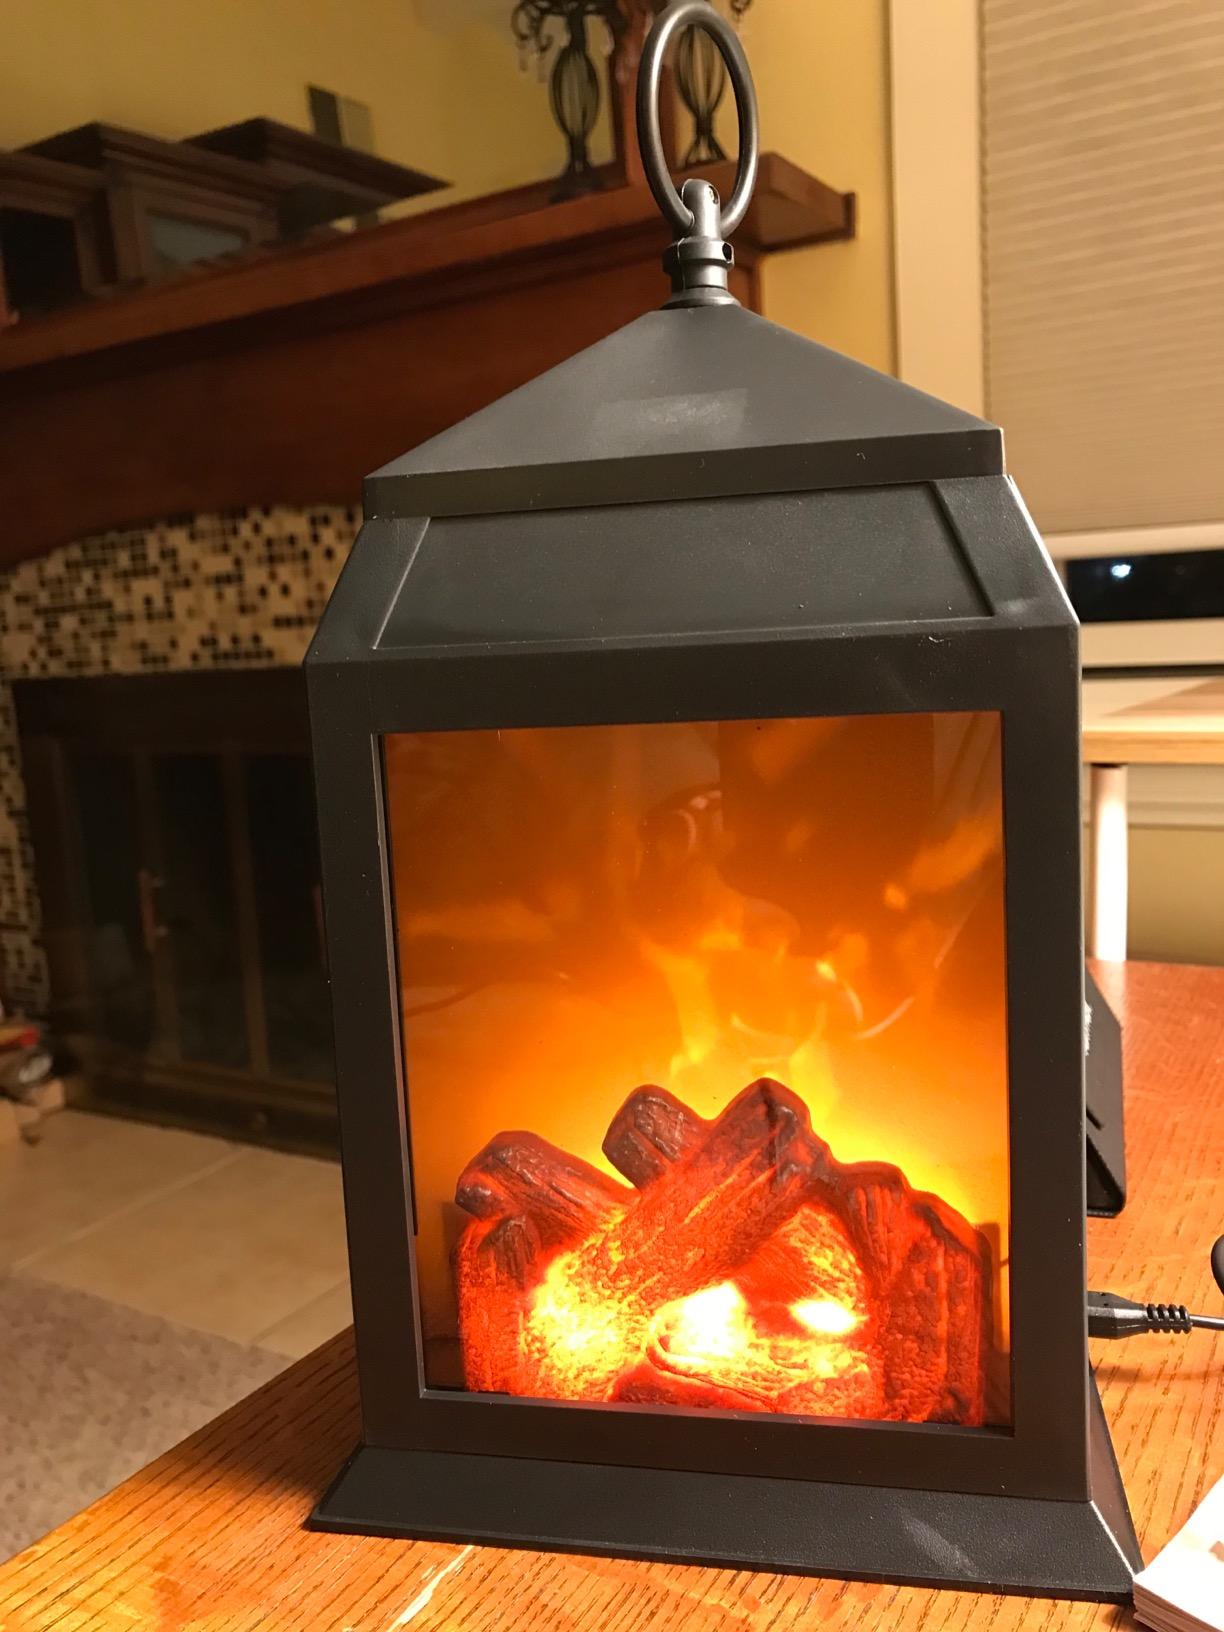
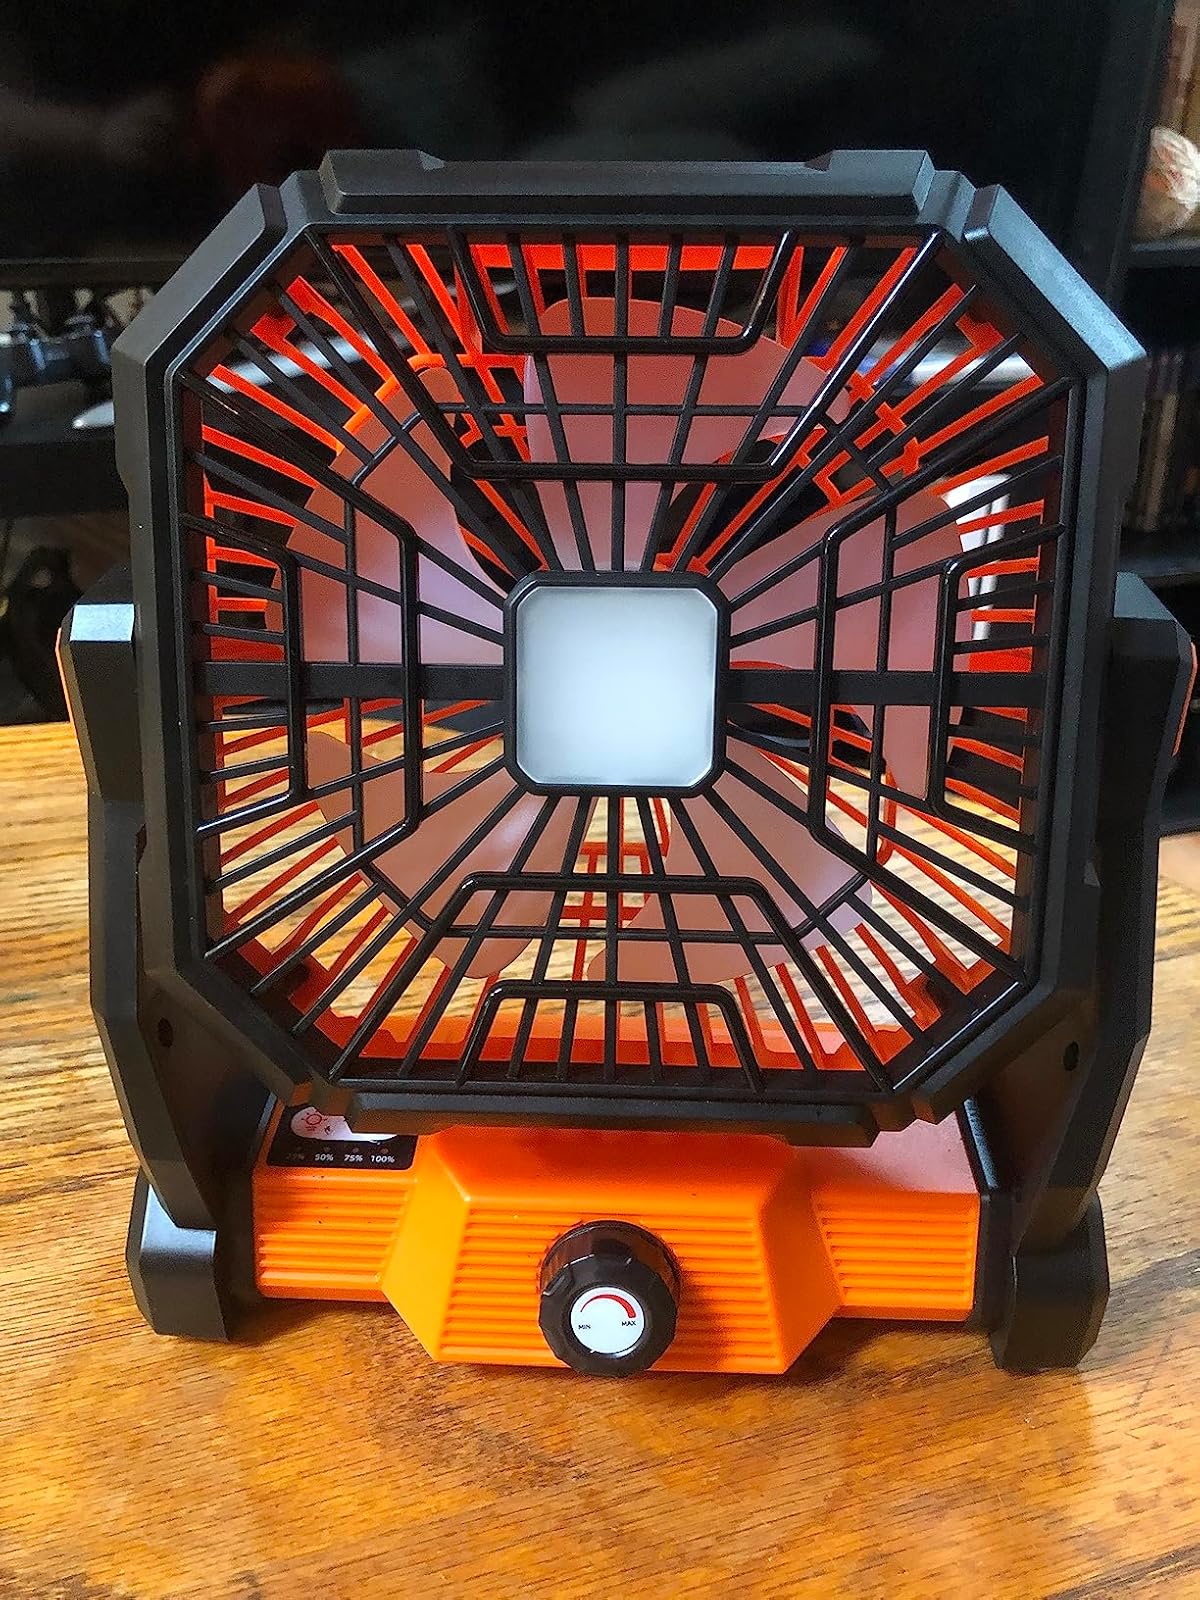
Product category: lantern
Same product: no